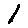
Label: 1